Swafield

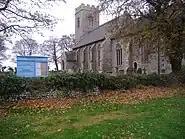
Saint Nicholas Parish Church

The parish church of Saint Nicholas stands in a commanding position on high ground north of the village. the church is built in the perpendicular style with large windows and dates from the late 15th century although the tower is from the 14th century and the nave has a thatched roof. Inside the church the base of the chancel screen can still be seen. the base is painted red green and gold and was decorated by a 15th-century artist. Roses and leaves have been carved in the tracery of the panels, on which there are paintings of the eight apostles. The interior of the roof is decorated bosses. Some of them feature Tudor roses, another a lion, but others have faces on them. One face is of Christ, with the five pointed beard. Another face is surrounded by a crown of thorns, in the rope style of the 15th century. A third face is surrounded by sun rays and represents Christ in glory. Displayed on the north wall there is a little crucifix. It was found in separate pieces over several days in March 1937 on the beach at Walcott, after storms had eroded the cliffs there. Each piece was thickly caked with clay. It is believed the crucifix had been buried purposely and may have been hidden at the time of the Reformation by locals, before the Anglican reformers came and stole it from them, although this is only local folklore with no provenance to prove this case.